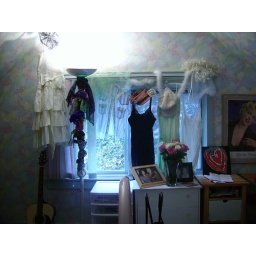
Alex helped me hang sheer items of clothing over my window a la Betsey Johnson. I like it a lot.